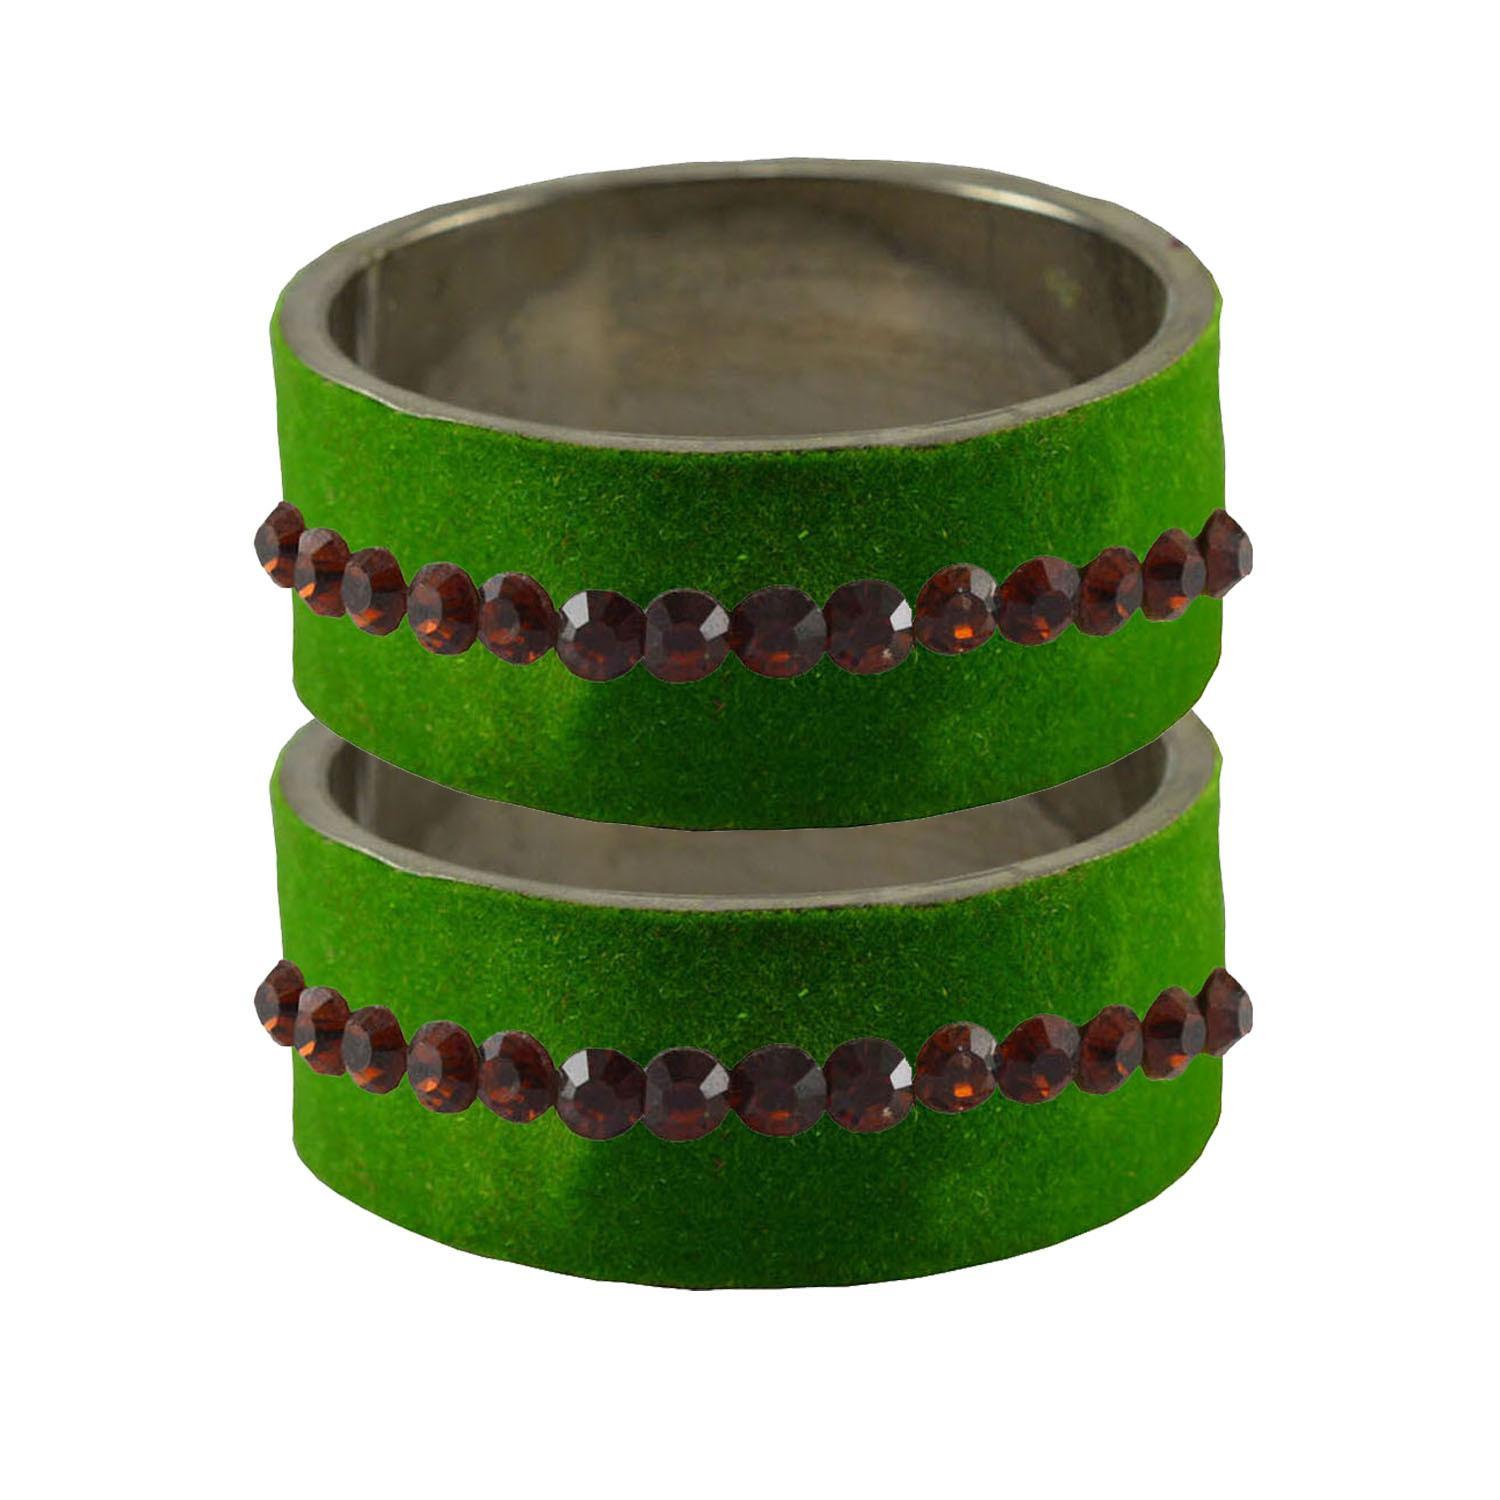
Vidhya Kangan Parrot Stone Stud Brass Bangle
Type: Bracelets & Bangles
Brand: Vidhya Kangan
Price: Rs. 560
 Parrot Stone Stud Brass Bangle ,Size - 2.4,2.6,2.8,2.10 ,Material- Brass ,Pack Of - 2 ,Color- Parrot ,Work- Stone Stud ,Item- Bangle ,SKU- ban12576
Included: Pack of 2